The Forty Rules of Love

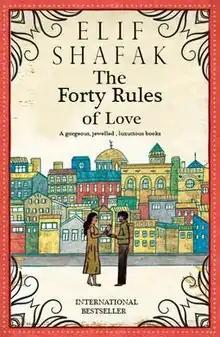

The Forty Rules of Love is a novel written by the Turkish author Elif Shafak, Her interest in writing this book was influenced by the degree she received in Gender and Women’s Studies. The book was published in March 2009. It is about the Persian mystic poet Maulana Jalal-Ud-Din, known as Rumi and his companion Shams Tabrizi. This book explains how Shams transformed a scholar into a Sufi (mystic) through love. More than 750,000 copies of this book were sold in Turkey and France.